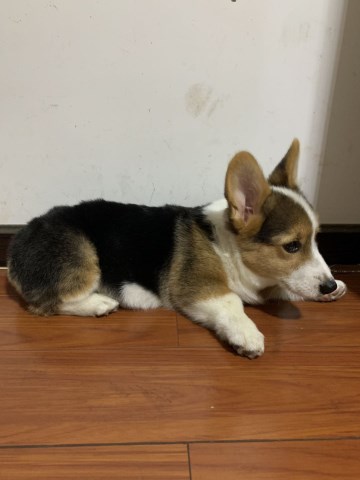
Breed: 2909-n000116-Cardigan